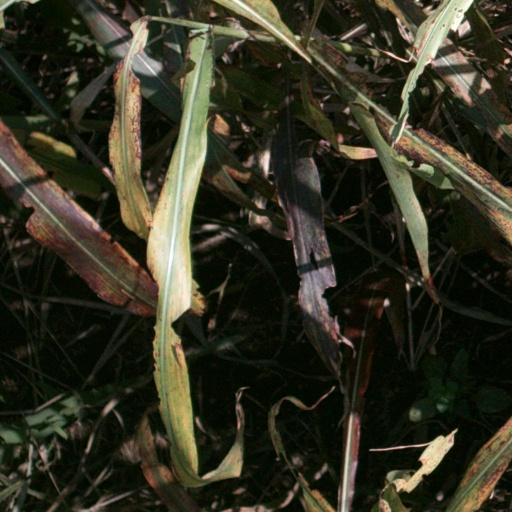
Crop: sorghum